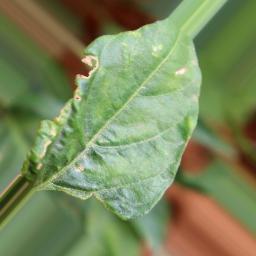
Label: mites_and_trips